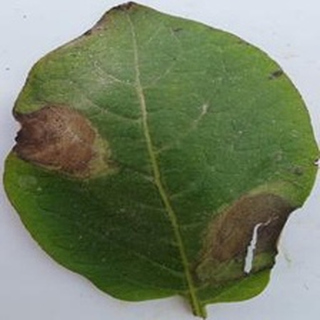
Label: potato_late_blight